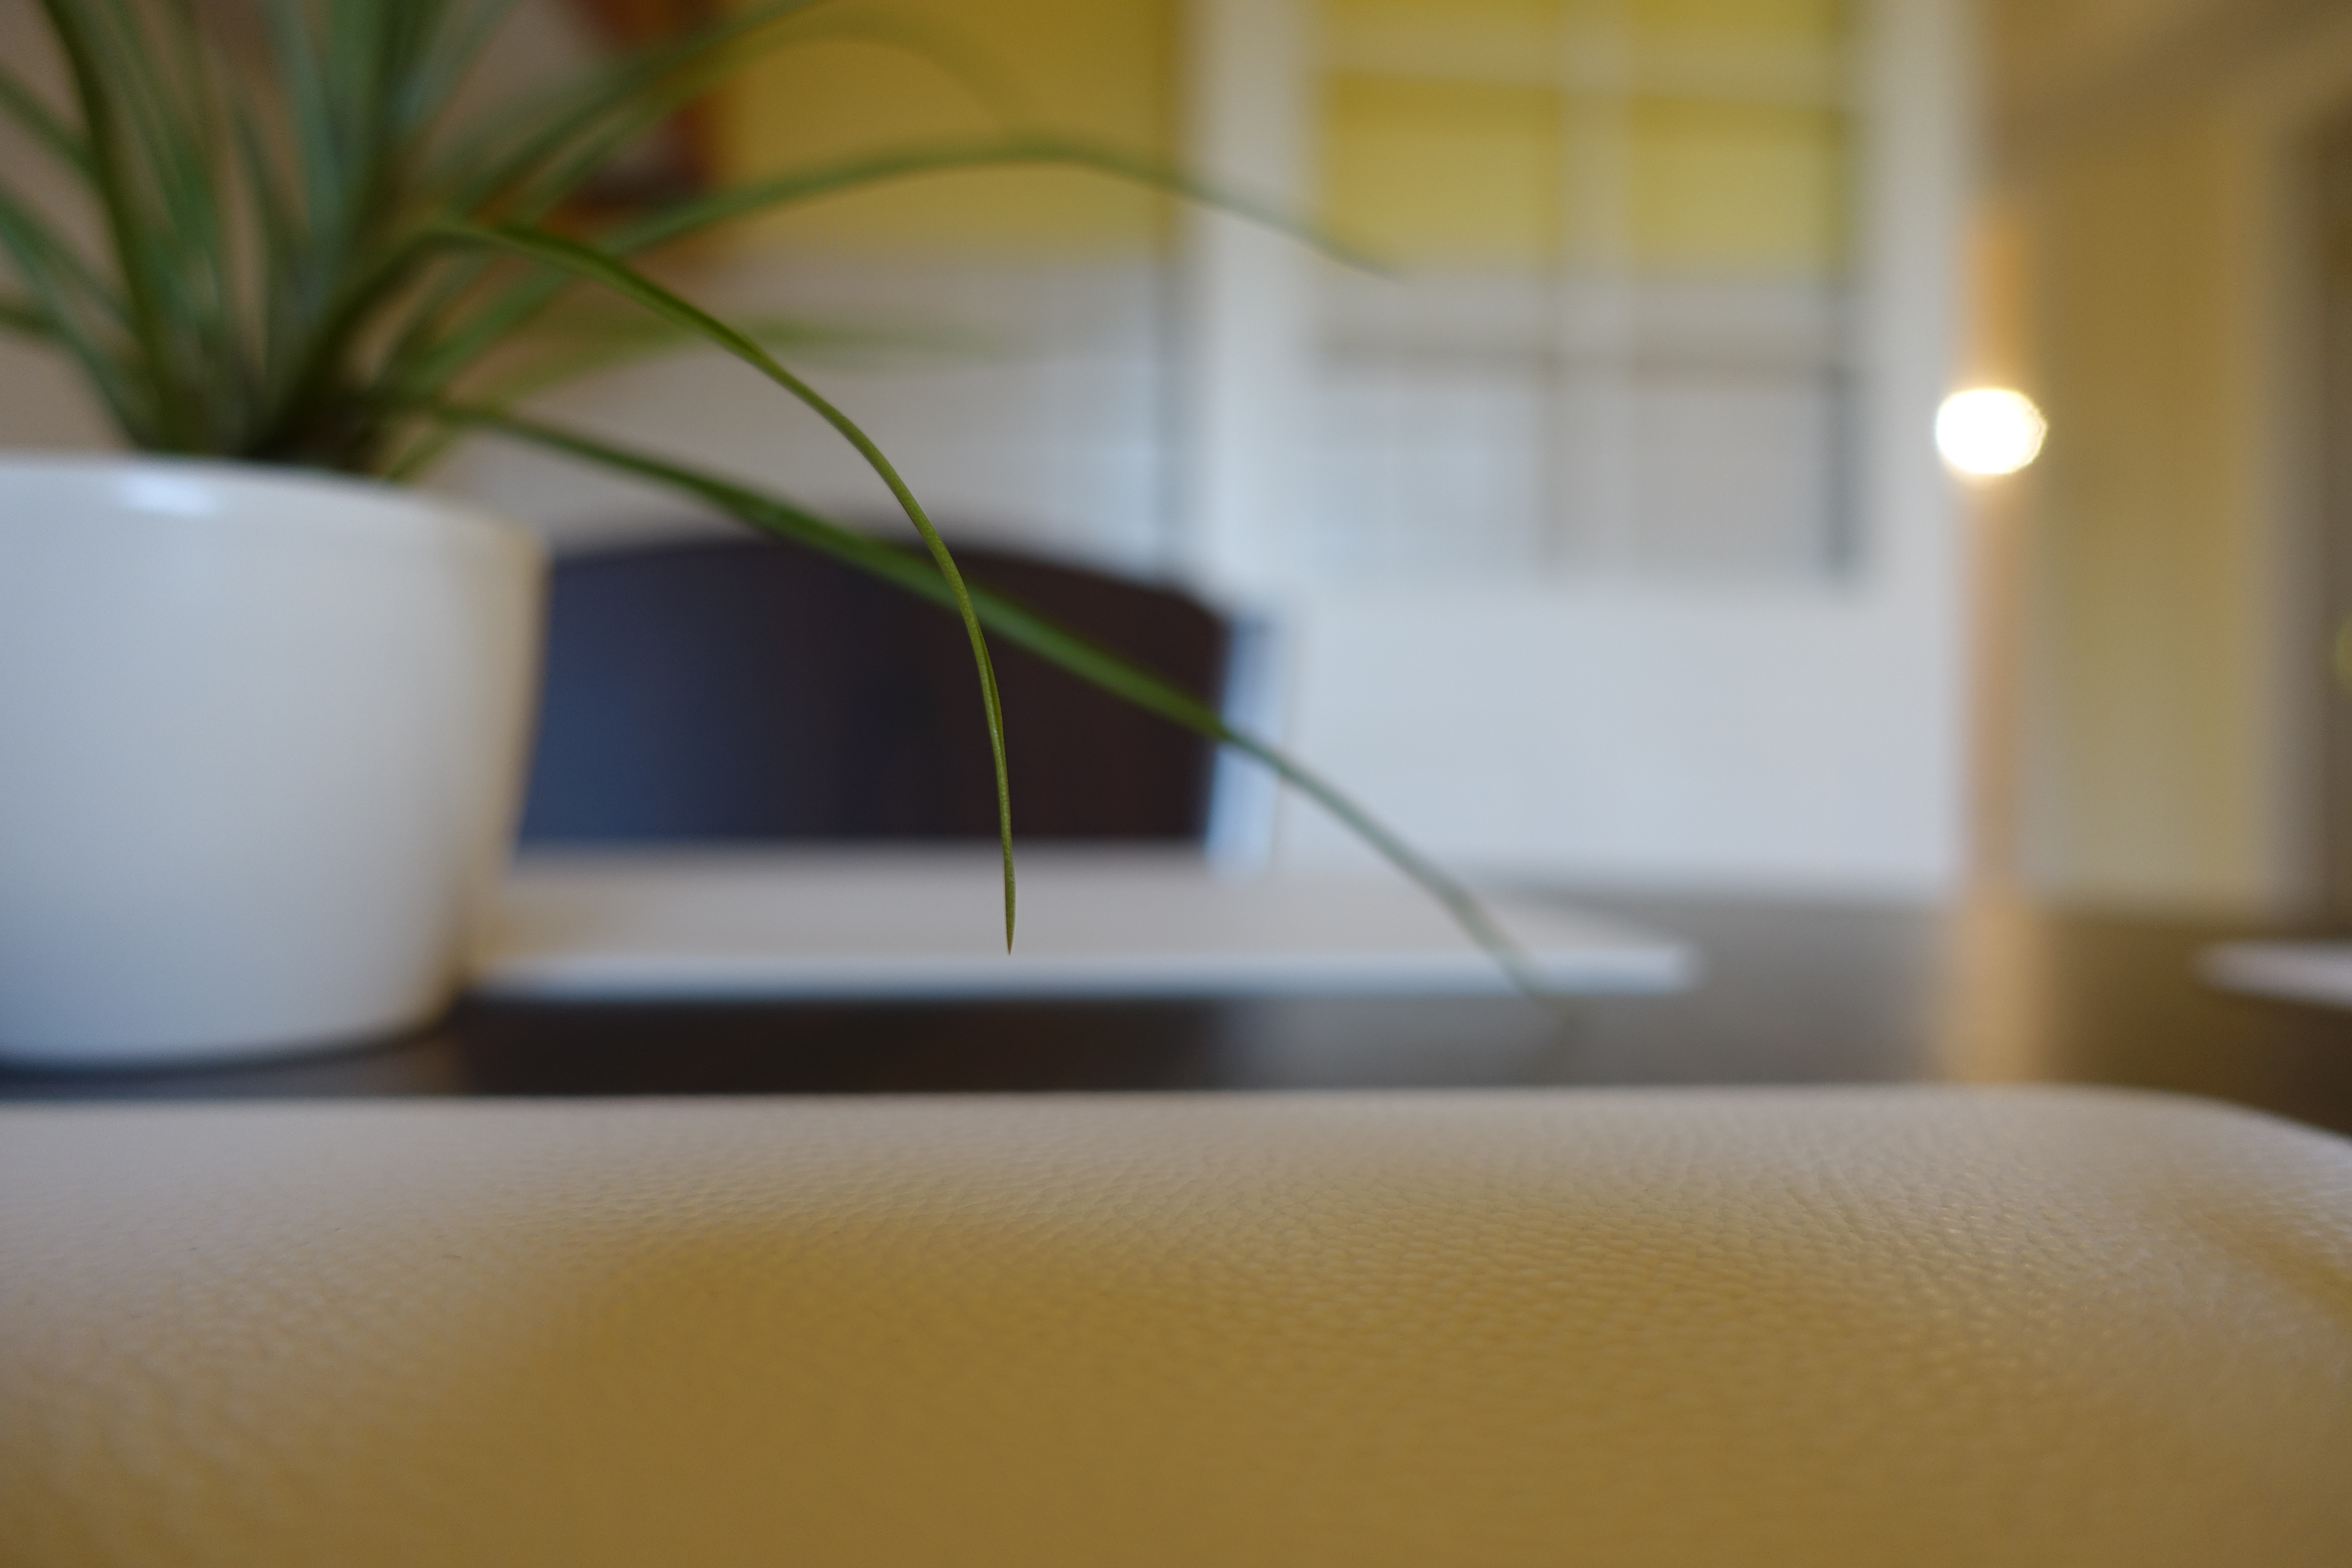
morning, plant, table, furniture, flowerpot, houseplant, wood, rectangle, interior design, drinkware, floor, flooring, desk, serveware, terrestrial plant, dishware, hardwood, Tints and shades, comfort, shade, room, audio equipment, porcelain, pottery, gadget, grass, shadow, glass, tableware, cup, ceiling, cable, light fixture, linens, herb, shelving, lighting accessory, still life photography, earthenware, ceramic, still life, Transparent material, wire, plant stem, lampshade, mug, teacup